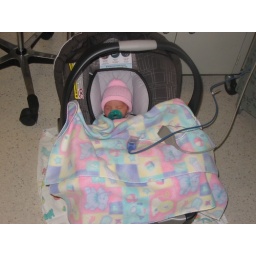
Yes! I can sit in the car seat without cutting off my oxygen...I win!